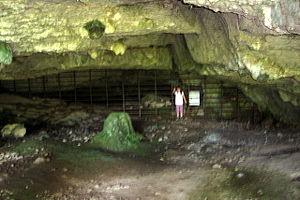
Grille de protection au fond du porche d'entrée de la grotte de Linars dans la vallée de l'Alzou, Rocamadour, Lot, France.
La grotte de Linars est une cavité souterraine naturelle contenant des vestiges préhistoriques, principalement de l'âge du bronze. Elle est située sur la commune de Rocamadour, dans le Quercy.